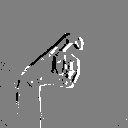
ASL letter: x